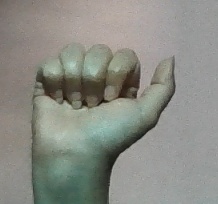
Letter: dhad